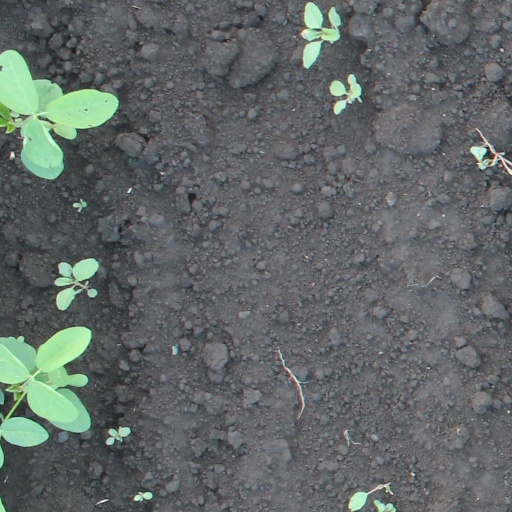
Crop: soybean